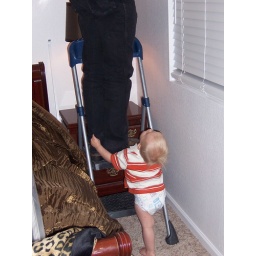
My dad was hanging curtains in my bedroom at my house and Lance was DETERMINED to get up on that ladder!!!